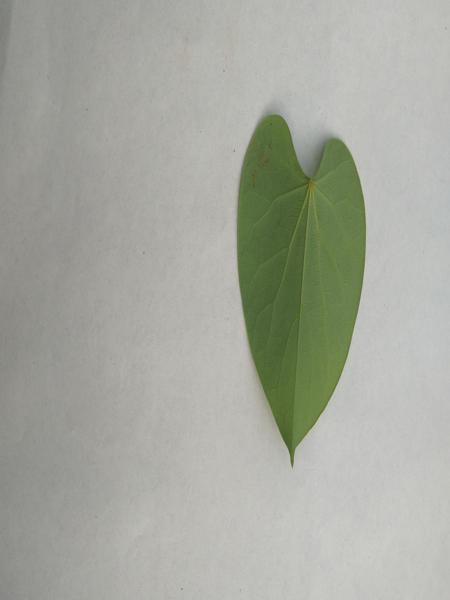
Plant: Amruthaballi